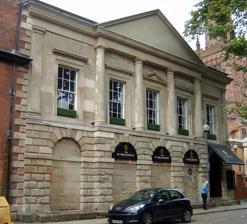
Building: County Hall, Coventry
Country: United Kingdom
Year built: 1783
County building in Coventry, England County Hall, Coventry County Hall on Cuckoo Lane is now a bar Location Cuckoo Lane, Coventry Coordinates 52°24′29″N 1°30′31″W / 52.4080°N 1.5086°W / 52.4080; -1.5086 Built 1783 Architect Samuel Eglinton Listed Building – Grade II* Official name County Hall, Coventry Designated 24 June 1974 Reference no. 1076642 Shown in the West Midlands County Hall is a historic former courthouse in Cuckoo Lane in Coventry 's Cathedral Quarter. It is a Grade II* listed building . History The interior of the bar, showing the preserved aspects of the courthouse. The archaeologist, John Russell, has suggested that the site might have previously been occupied by a medieval guildhall , which would have operated independently of St Mary's Guildhall . The current building was designed by Samuel Eglinton in the neo-classical style , built in ashlar stone and was completed in 1783. The design involved a symmetrical main frontage of five bays facing onto Cuckoo Lane. The ground floor was rusticated , while the first floor was fenestrated with sash windows with architraves and cornices . The central section of three bays, which was slightly projected forward, featured a tetrastyle portico on the first floor. The portico was formed by Doric order columns supporting an entablature , a cornice and a pediment . Internally, the principal room was the main courtroom. Land adjacent to the building was used as a gaol and a prison governor's house was attached to the building. The courthouse was used as the venue for the assizes in Coventry from 1843, although Coventry ceased to be a county in its own right under the Boundary Act 1847. Notable cases included the trial and conviction of Mary Ball , in 1849, for poisoning her husband. She was hanged outside the court – the last person to be hanged there – in the presence of over 20,000 spectators. The courts moved to the Coventry Combined Court Centre on Much Park Street in 1988 and the building subsequently lay empty until it was bought for use as a bar in 2000. The interior was redesigned although aspects of the courthouse such as the judge's chair and public gallery were left untouched. See also Wikimedia Commons has media related to County Hall, Coventry . Grade II* listed buildings in Coventry References